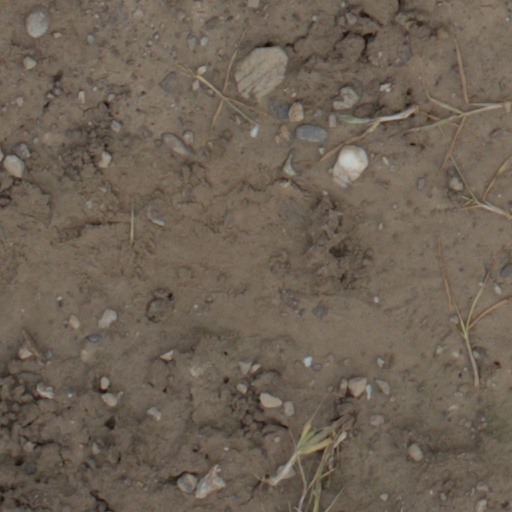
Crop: wheat